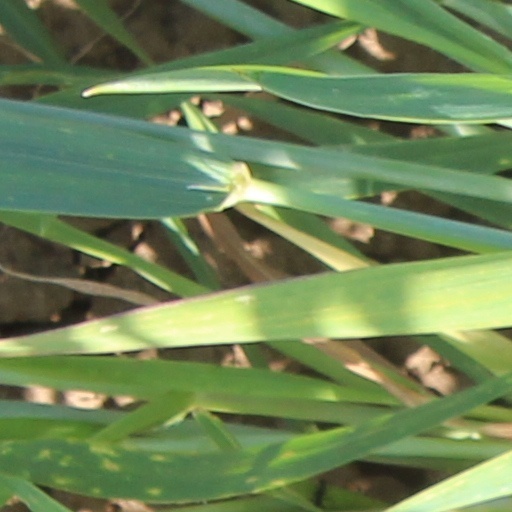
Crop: wheat